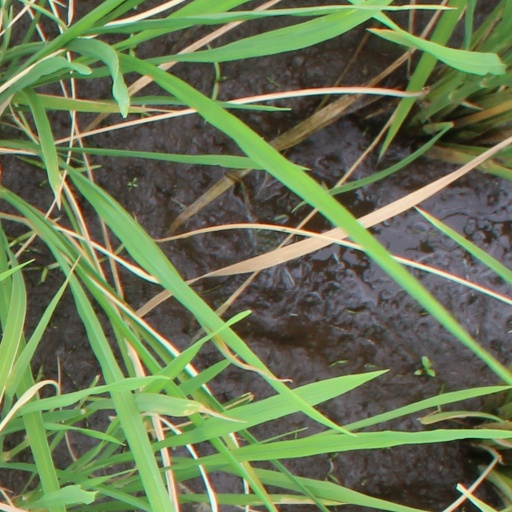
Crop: rice